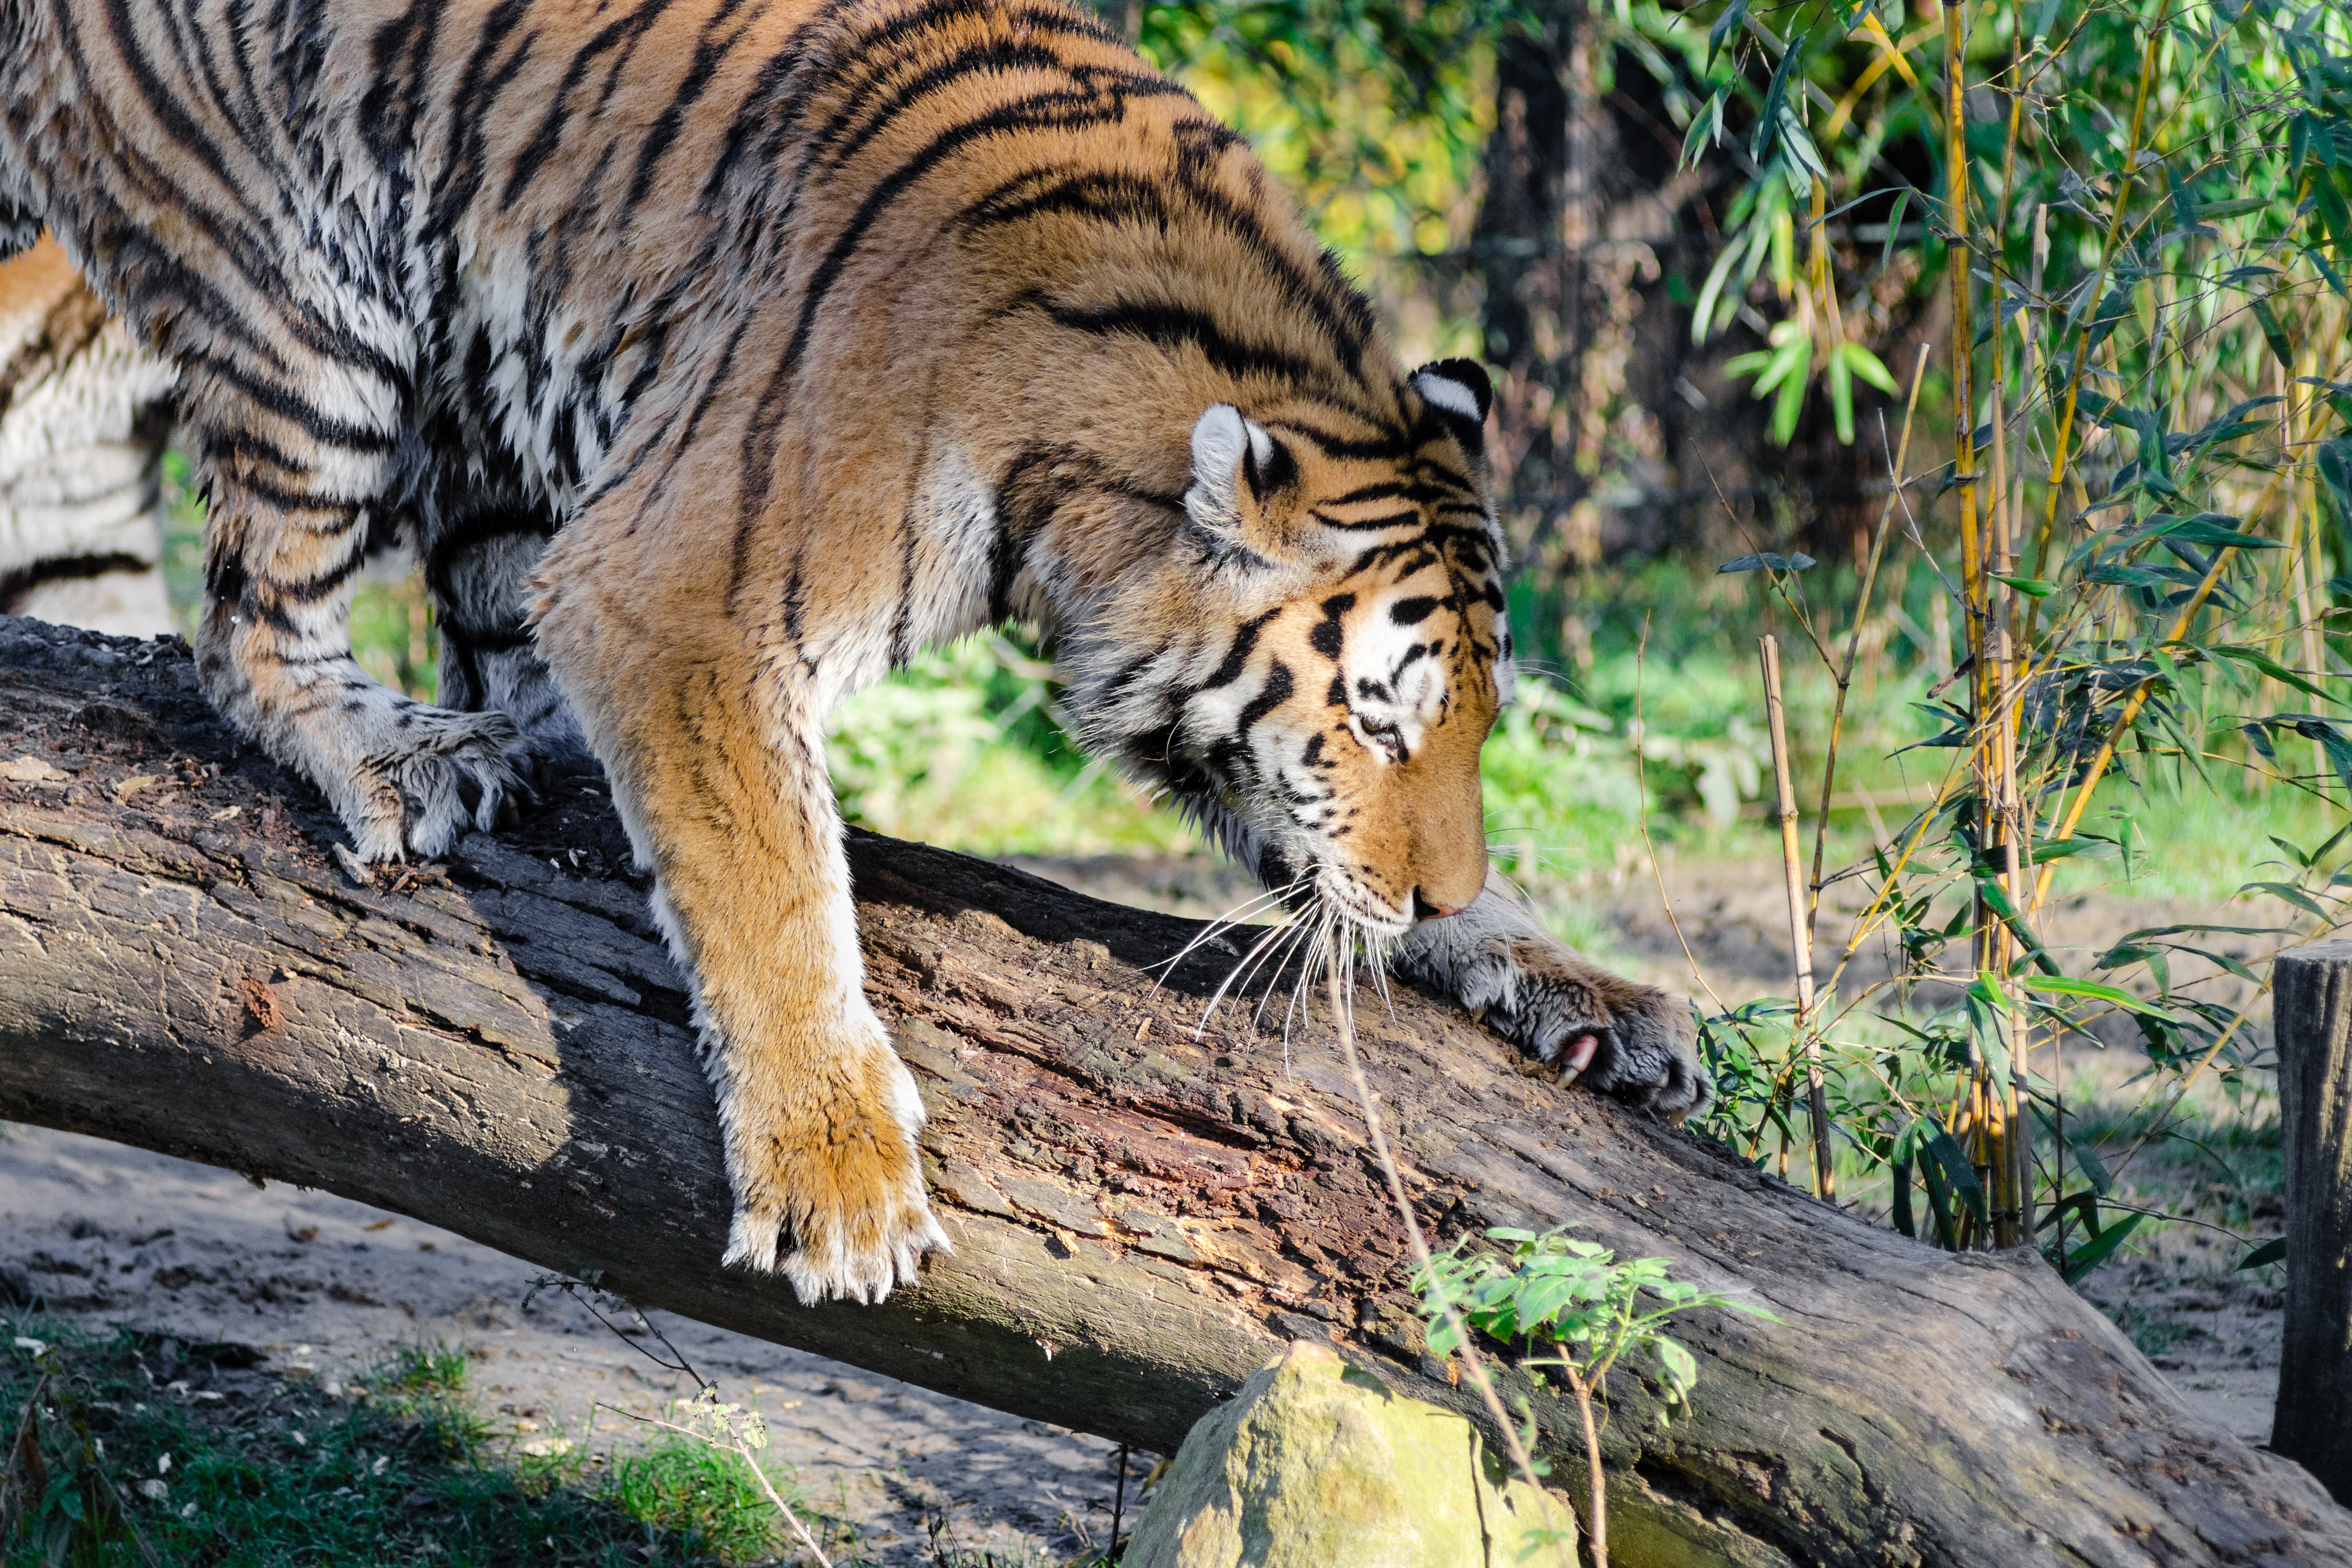
animal, wildlife, zoo, jungle, cat, feline, mammal, predator, fauna, tiger, germany, deutschland, katze, tierpark, sibirischer, siberian, panthera, tigri, carnivore, big cats, cat like mammal